Anganamón

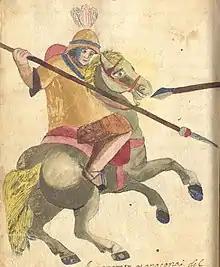
Anganamón (cropped)

Anganamón, also known as "Ancanamon" or "Ancanamun", was a prominent war leader of the Mapuche during the late sixteenth and early seventeenth centuries and a Toqui from (1612 - 1613). Anganamón was known for his tactical innovation of mounting his infantry to keep up with his cavalry.